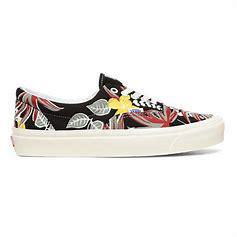
Brand: Vans
Model: Era 95 DX